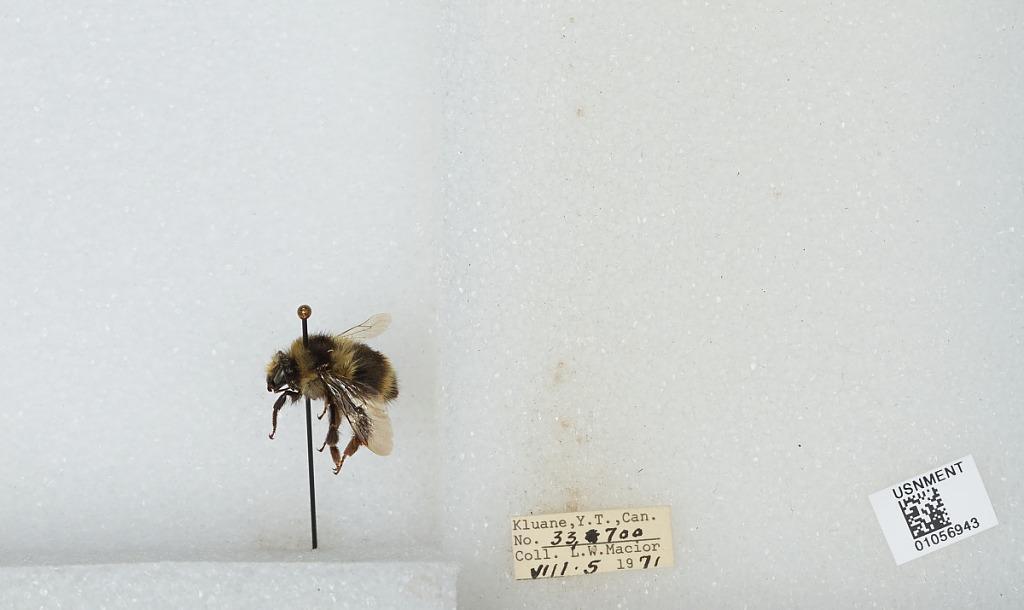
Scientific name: Bombus bifarius nearcticus
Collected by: L. Macior
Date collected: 1971-8-5
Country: Canada
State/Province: Yukon Territory
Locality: Kluane
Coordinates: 60.75, -139.5